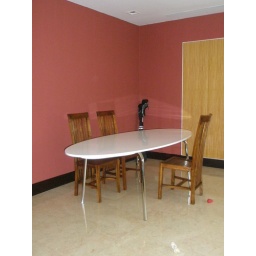
Here's the dining table and chairs in place. One chair is missing because it's doubling as the office chair.